Vlagtwedde

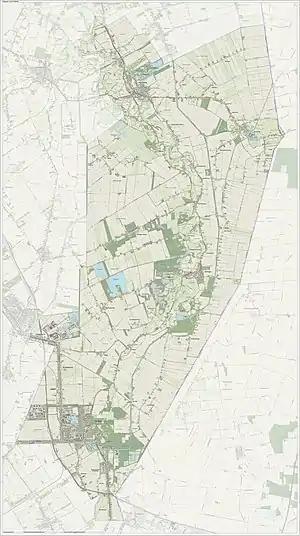
Map of Vlagtwedde, June 2015

Vlagtwedde is a village in the very southeast of Groningen province in the northeastern Netherlands. It lies on the Dutch border with the German state of Lower Saxony to the east.